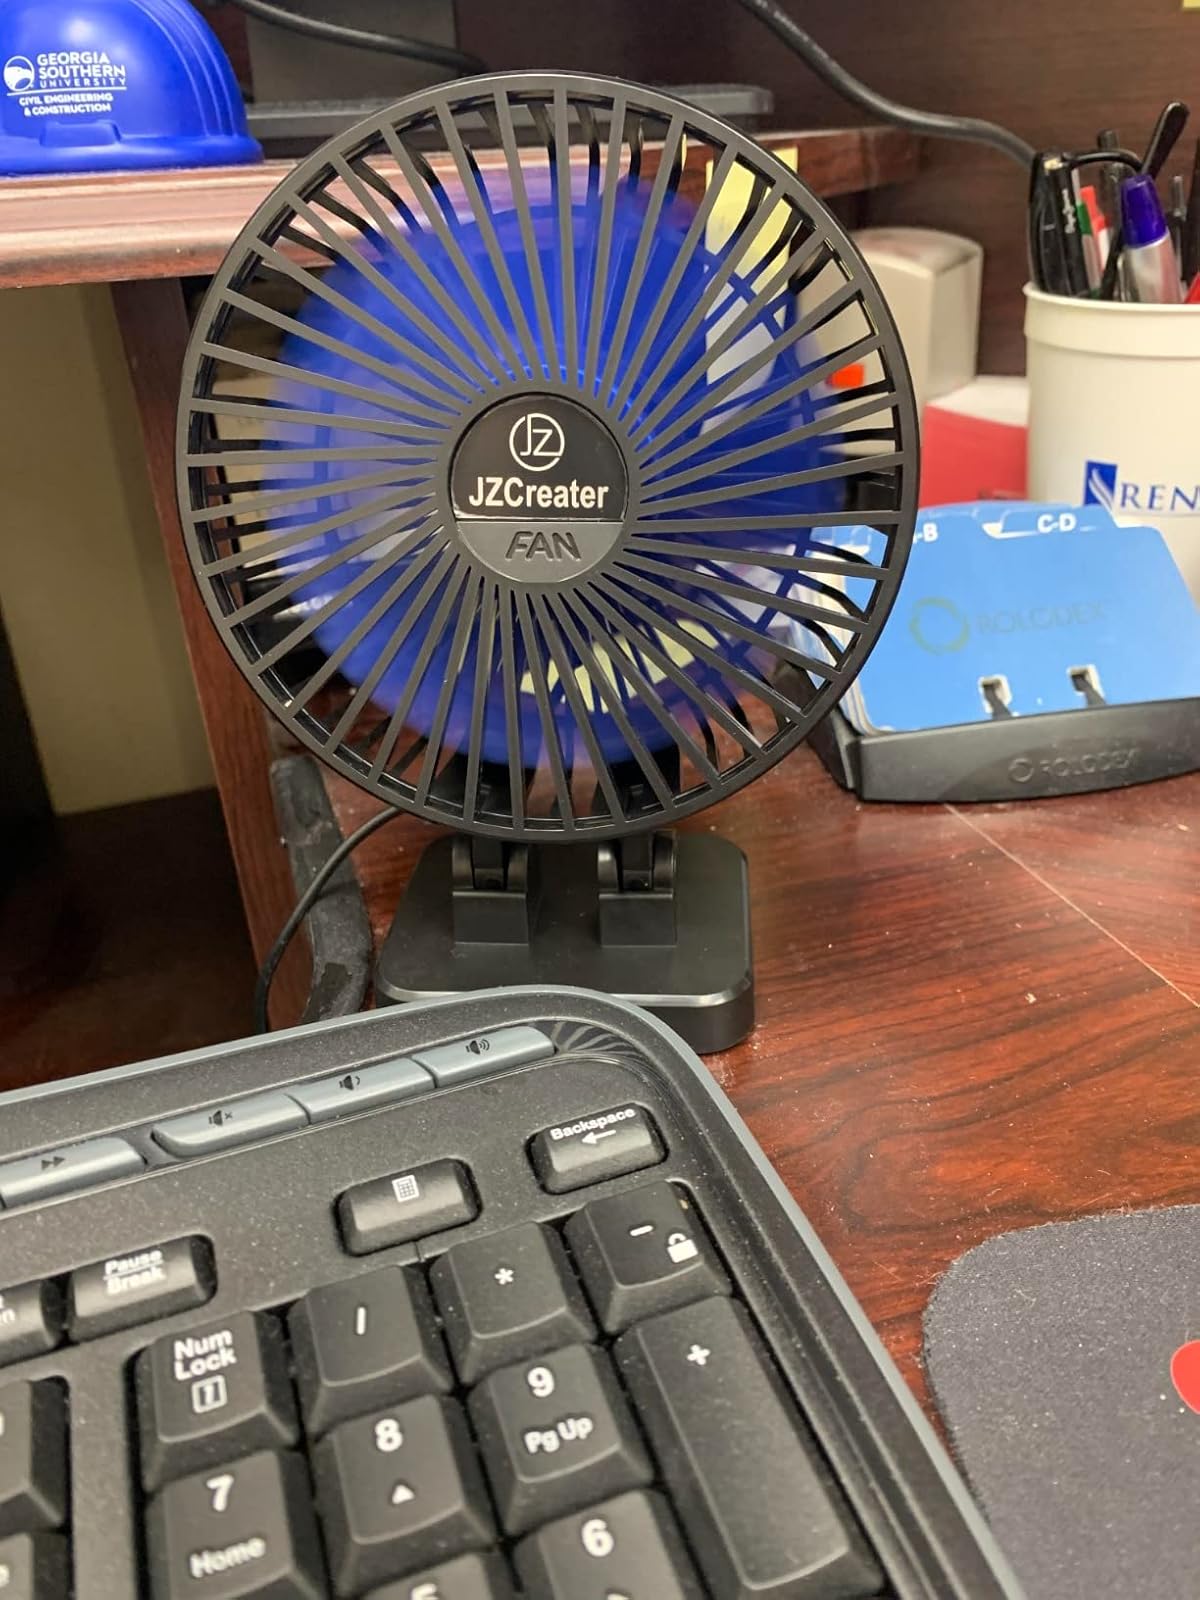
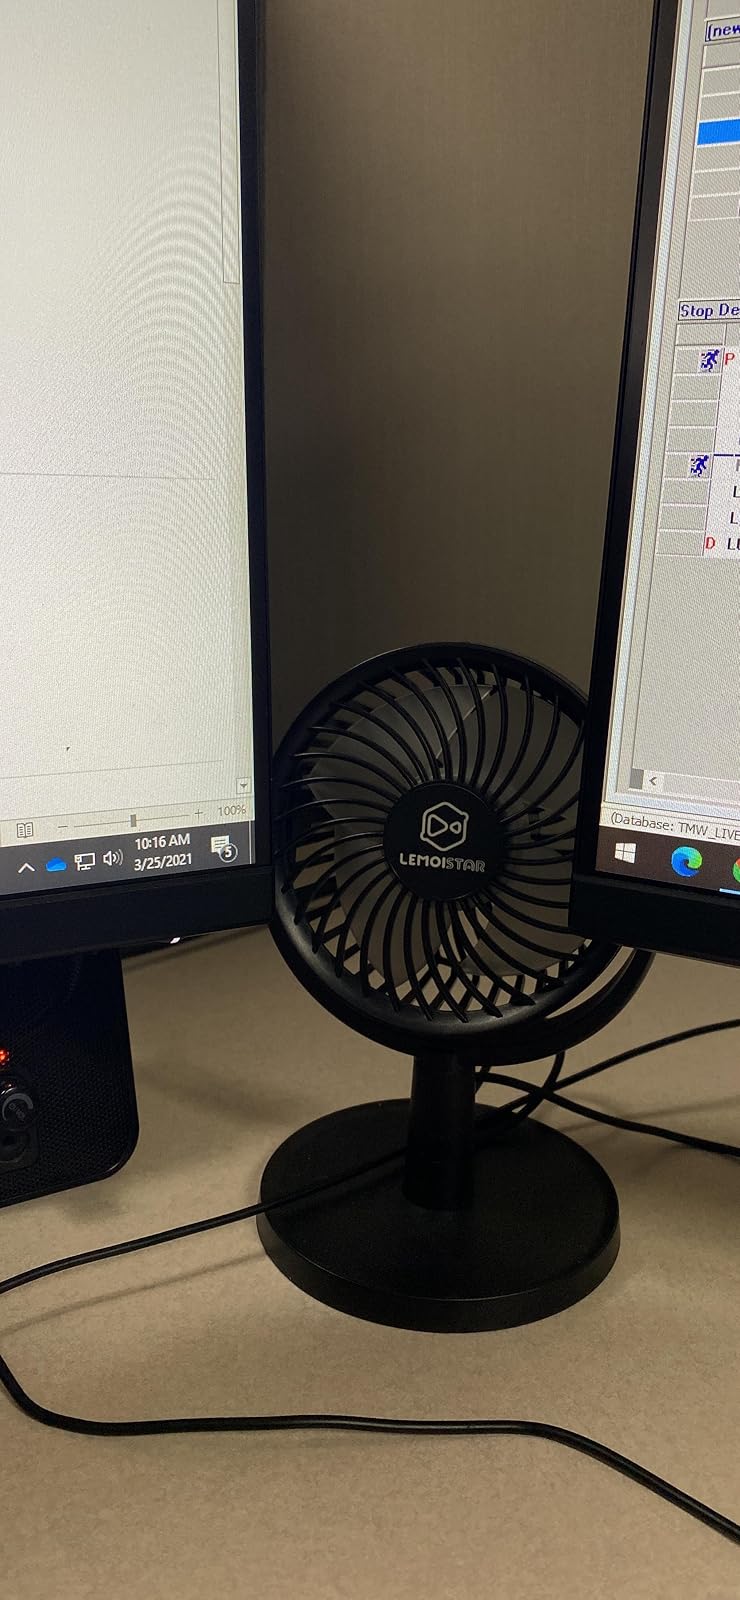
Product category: fan
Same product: no